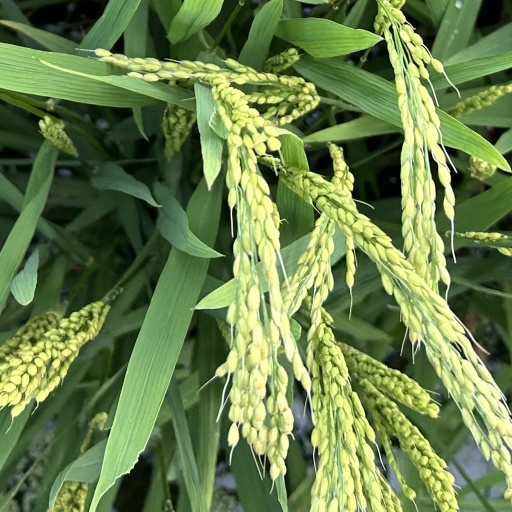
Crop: rice